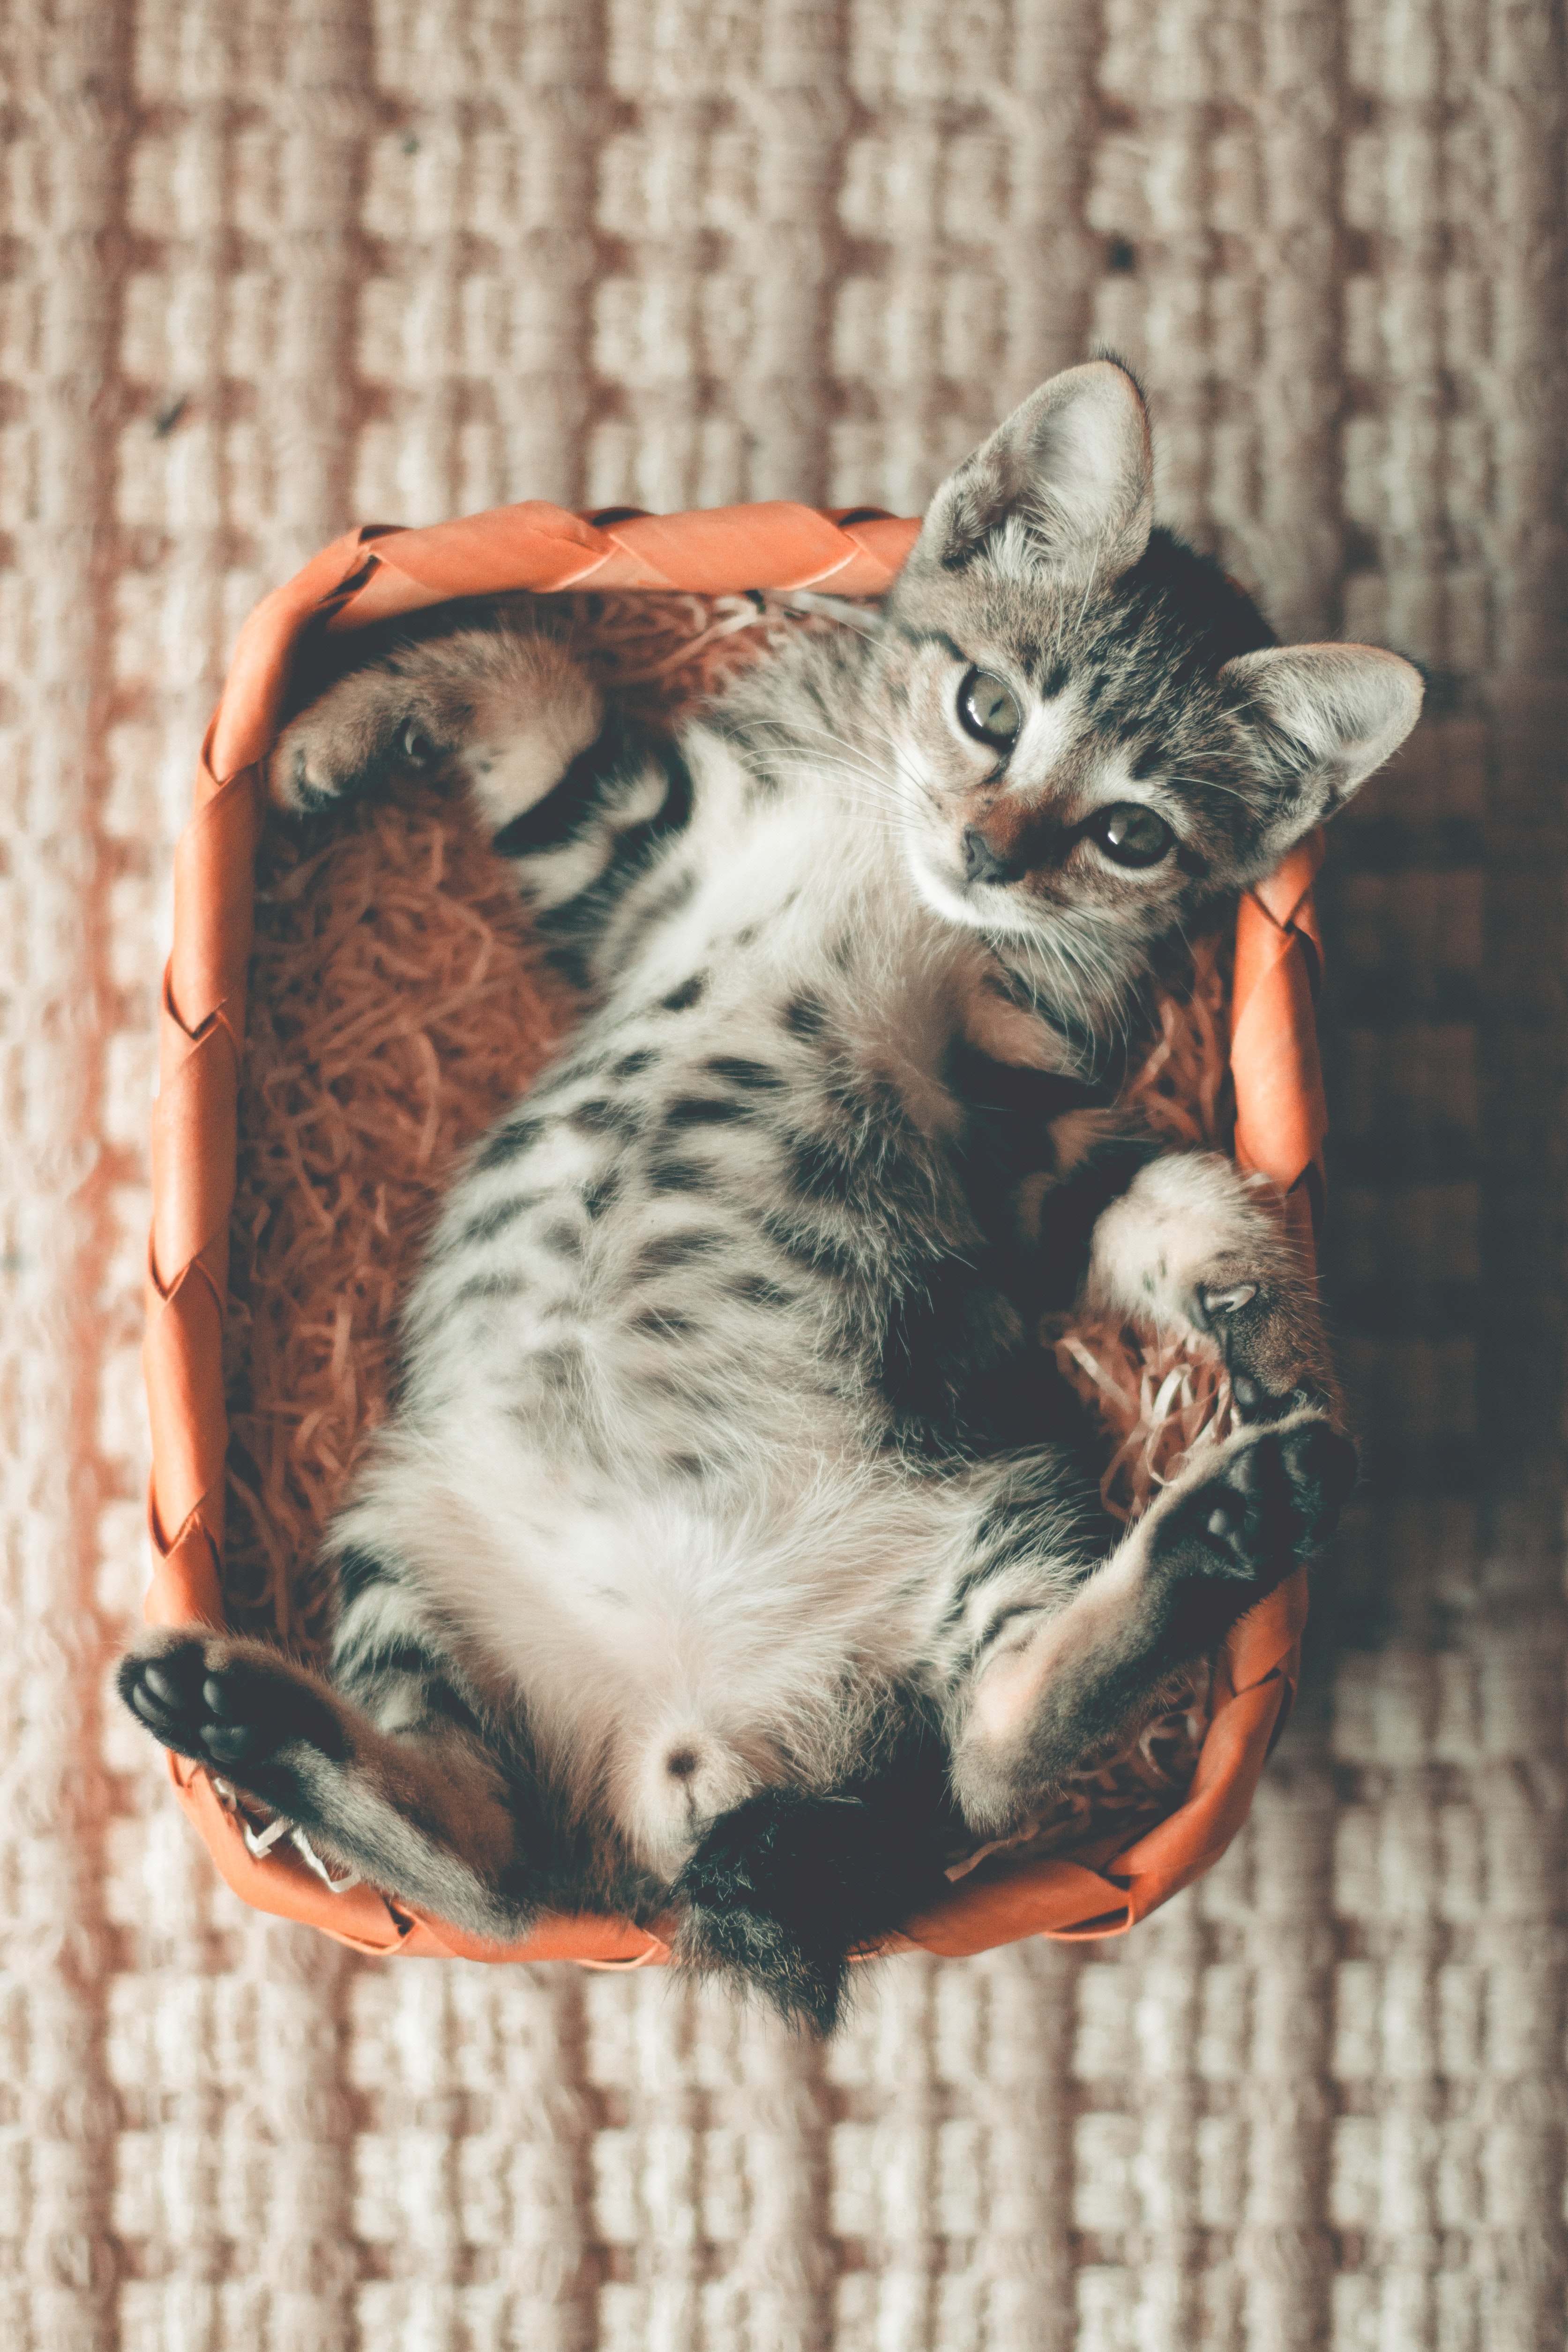
cat, vertebrate, mammal, small to medium sized cats, felidae, carnivore, kitten, whiskers, egyptian mau, asian, bengal, ocicat, tabby cat, wildlife, european shorthair, rusty spotted cat, savannah, toyger